Gillingham railway station (Dorset)

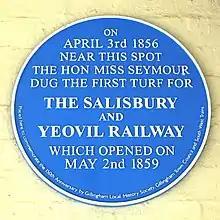
A plaque on the main platform commemorates the 150th anniversary of the Salisbury and Yeovil Railway - photo taken in December 2009

On 3 April 1856 Miss Seymour, sister of the company’s chairman, dug the first ceremonial sod for the Salisbury and Yeovil Railway (S&YR) at Gillingham. Three years later, on 2 May 1859, the railway from opened to Gillingham, and was completed to station at Yeovil on 1 June 1860. The station was close to the town centre. The main offices and goods shed were on the north side of the line, further sidings to serve a brickworks were added on the other side of the line, and a signal box opened in 1875. Trains were provided for the S&YR by the London and South Western Railway (LSWR), which bought out the smaller company in 1878. In the twentieth century the LSWR operated motor bus services from Gillingham station to Mere, Zeals and Shaftesbury.